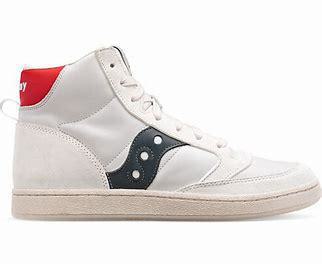
Brand: Saucony
Model: Jazz Court